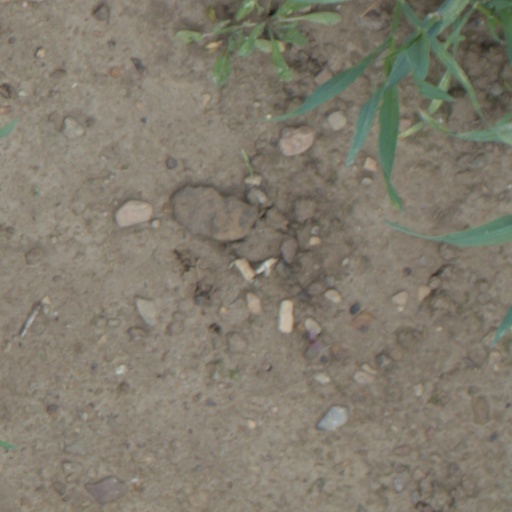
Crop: wheat